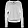
Label: Pullover